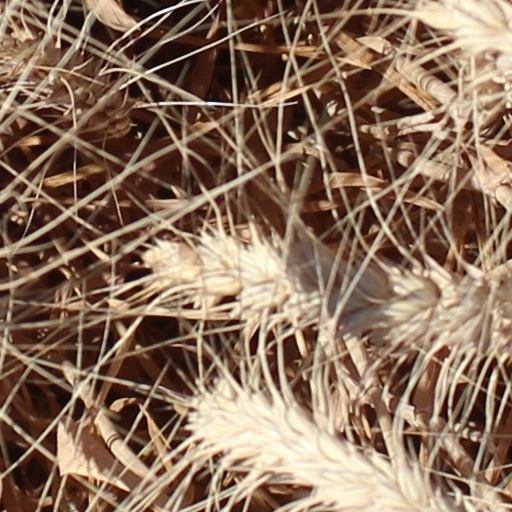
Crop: wheat